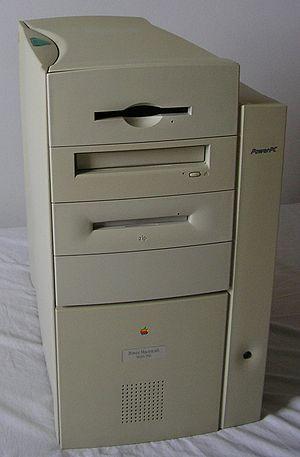
Le Power Macintosh 9600 est sorti en février 1997 et remplaçait le Power Macintosh 9500 dans l'élite de la gamme Apple. Le 9600 se caractérise par son nouveau boîtier. Modèle d'ergonomie et d'accessibilité aux différents composants, ce boîtier nommé K2 rompt avec le vieux boîtier équipant le 9500, qui était hérité du Quadra 800 lancé en février 1993.